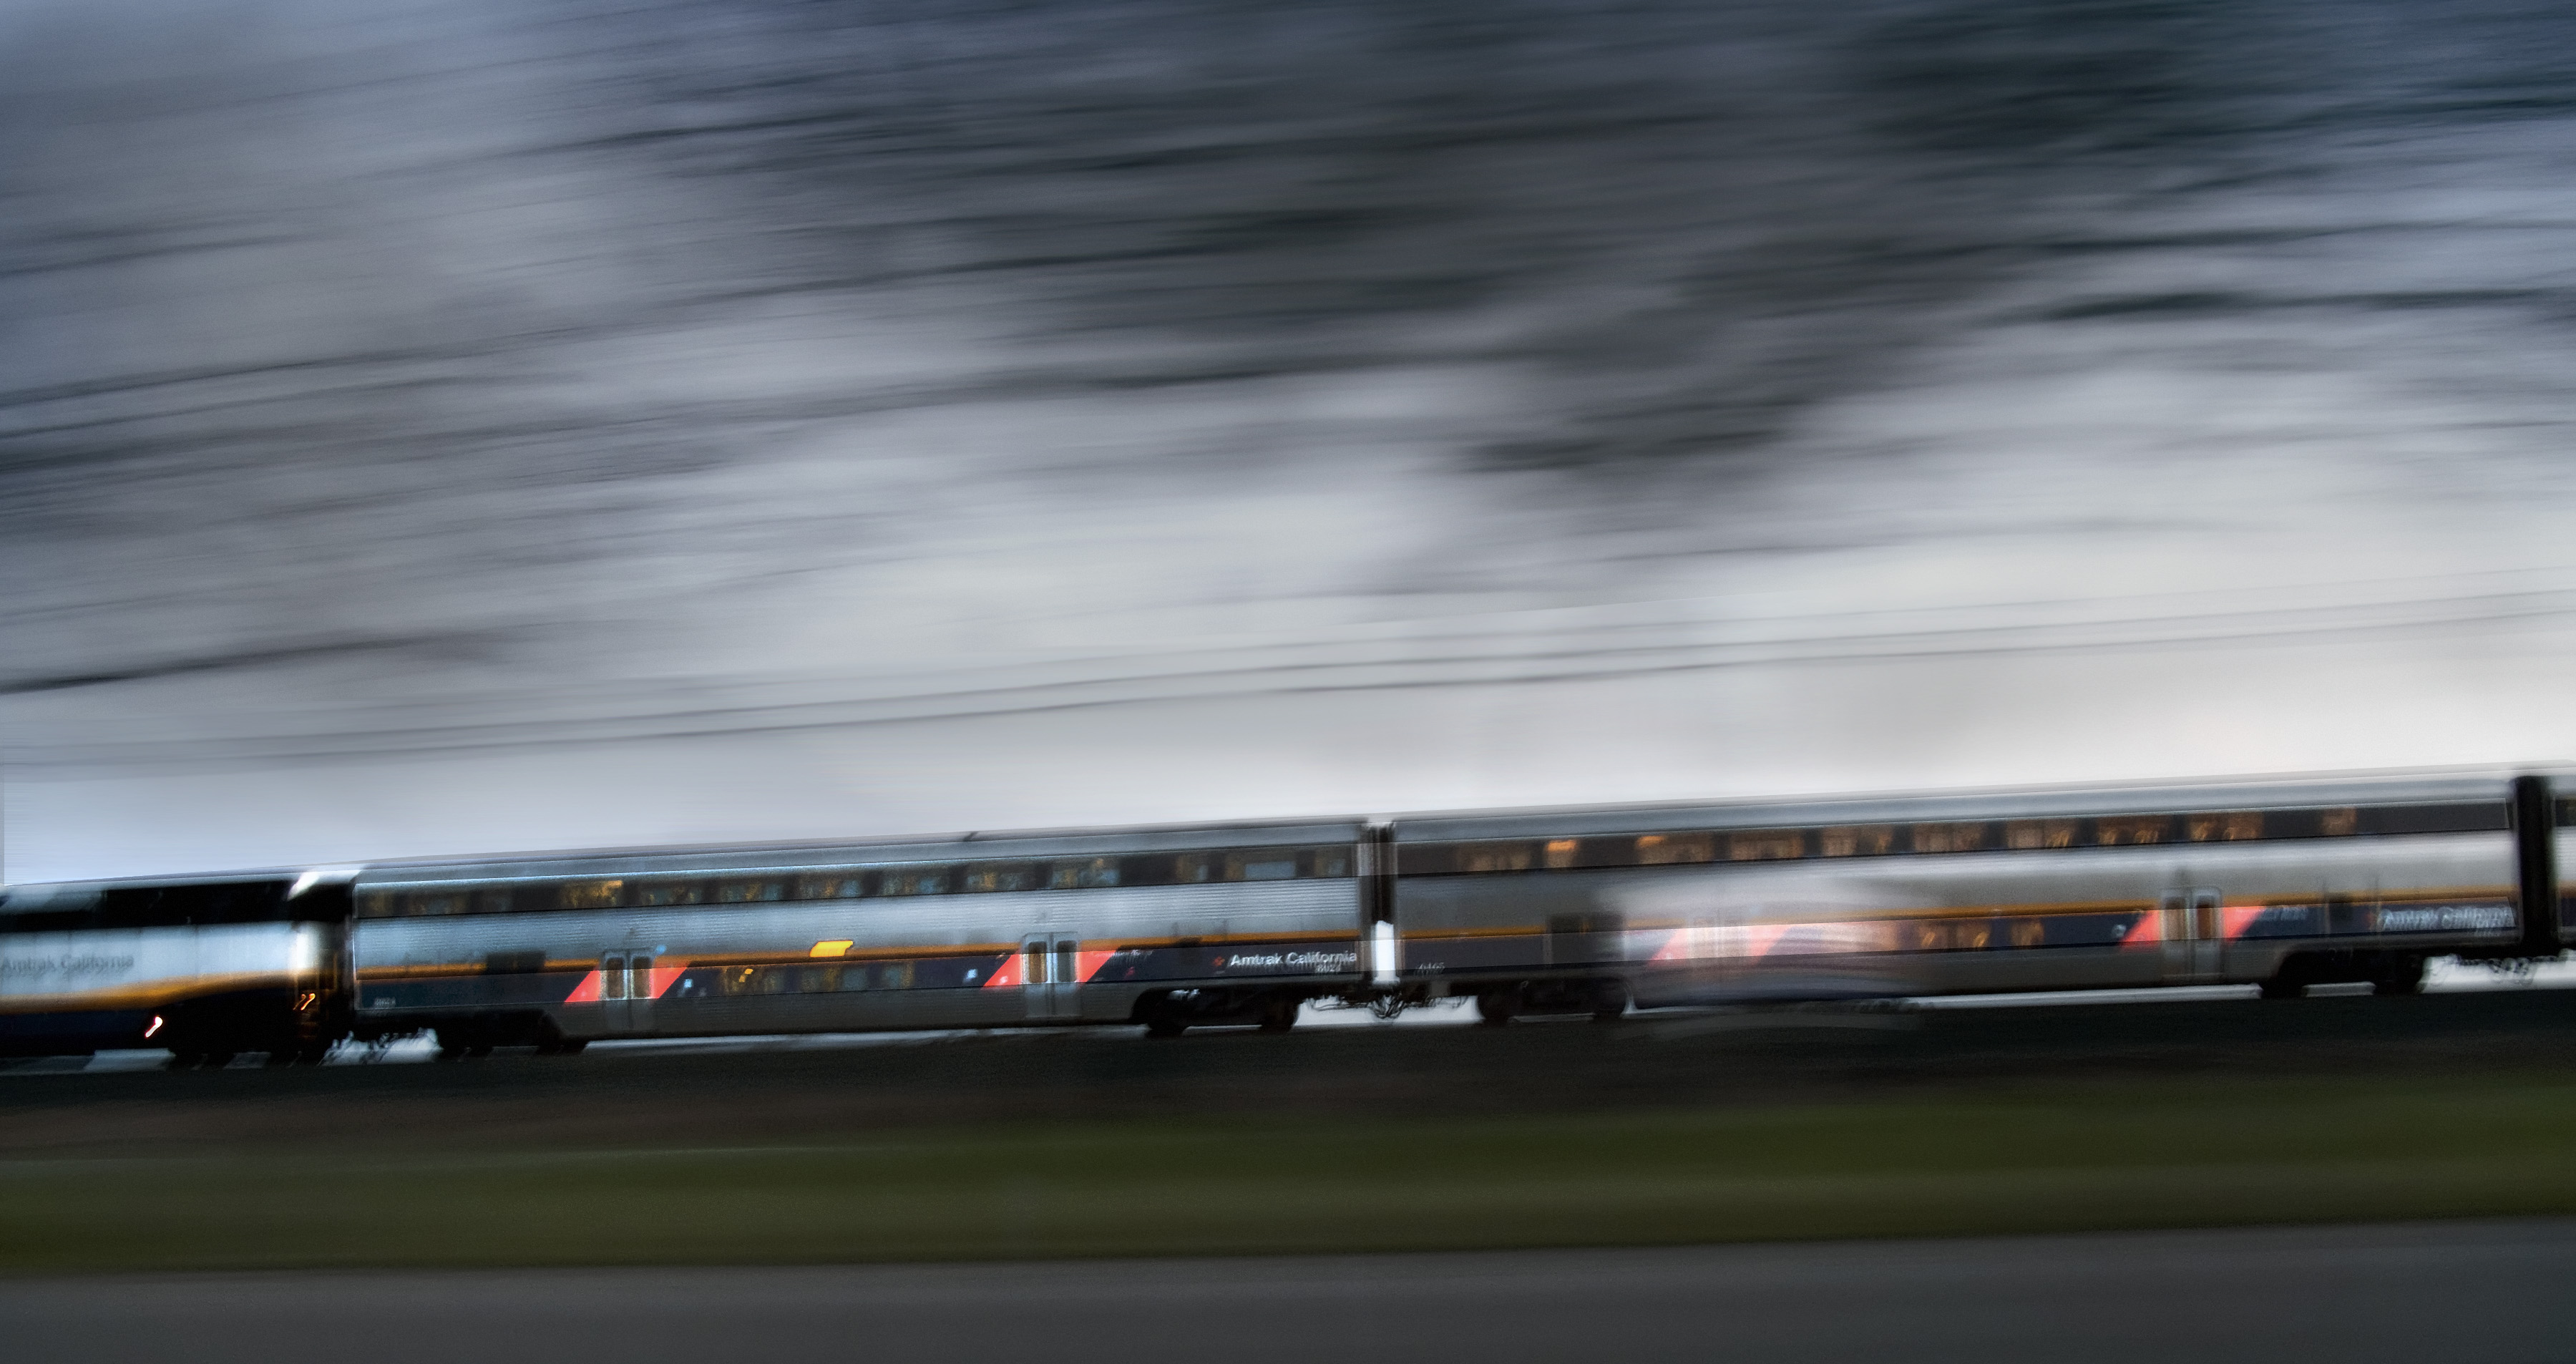
highway, train, transport, vehicle, public transport, bus